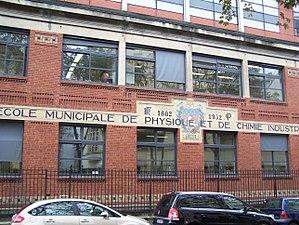
L’École supérieure de physique et de chimie industrielles de la ville de Paris, ou ESPCI Paris, est l'une des 205 écoles d'ingénieurs françaises accréditées au 1ᵉʳ septembre 2019 à délivrer un diplôme d'ingénieur.